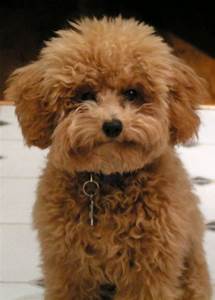
Label: cane